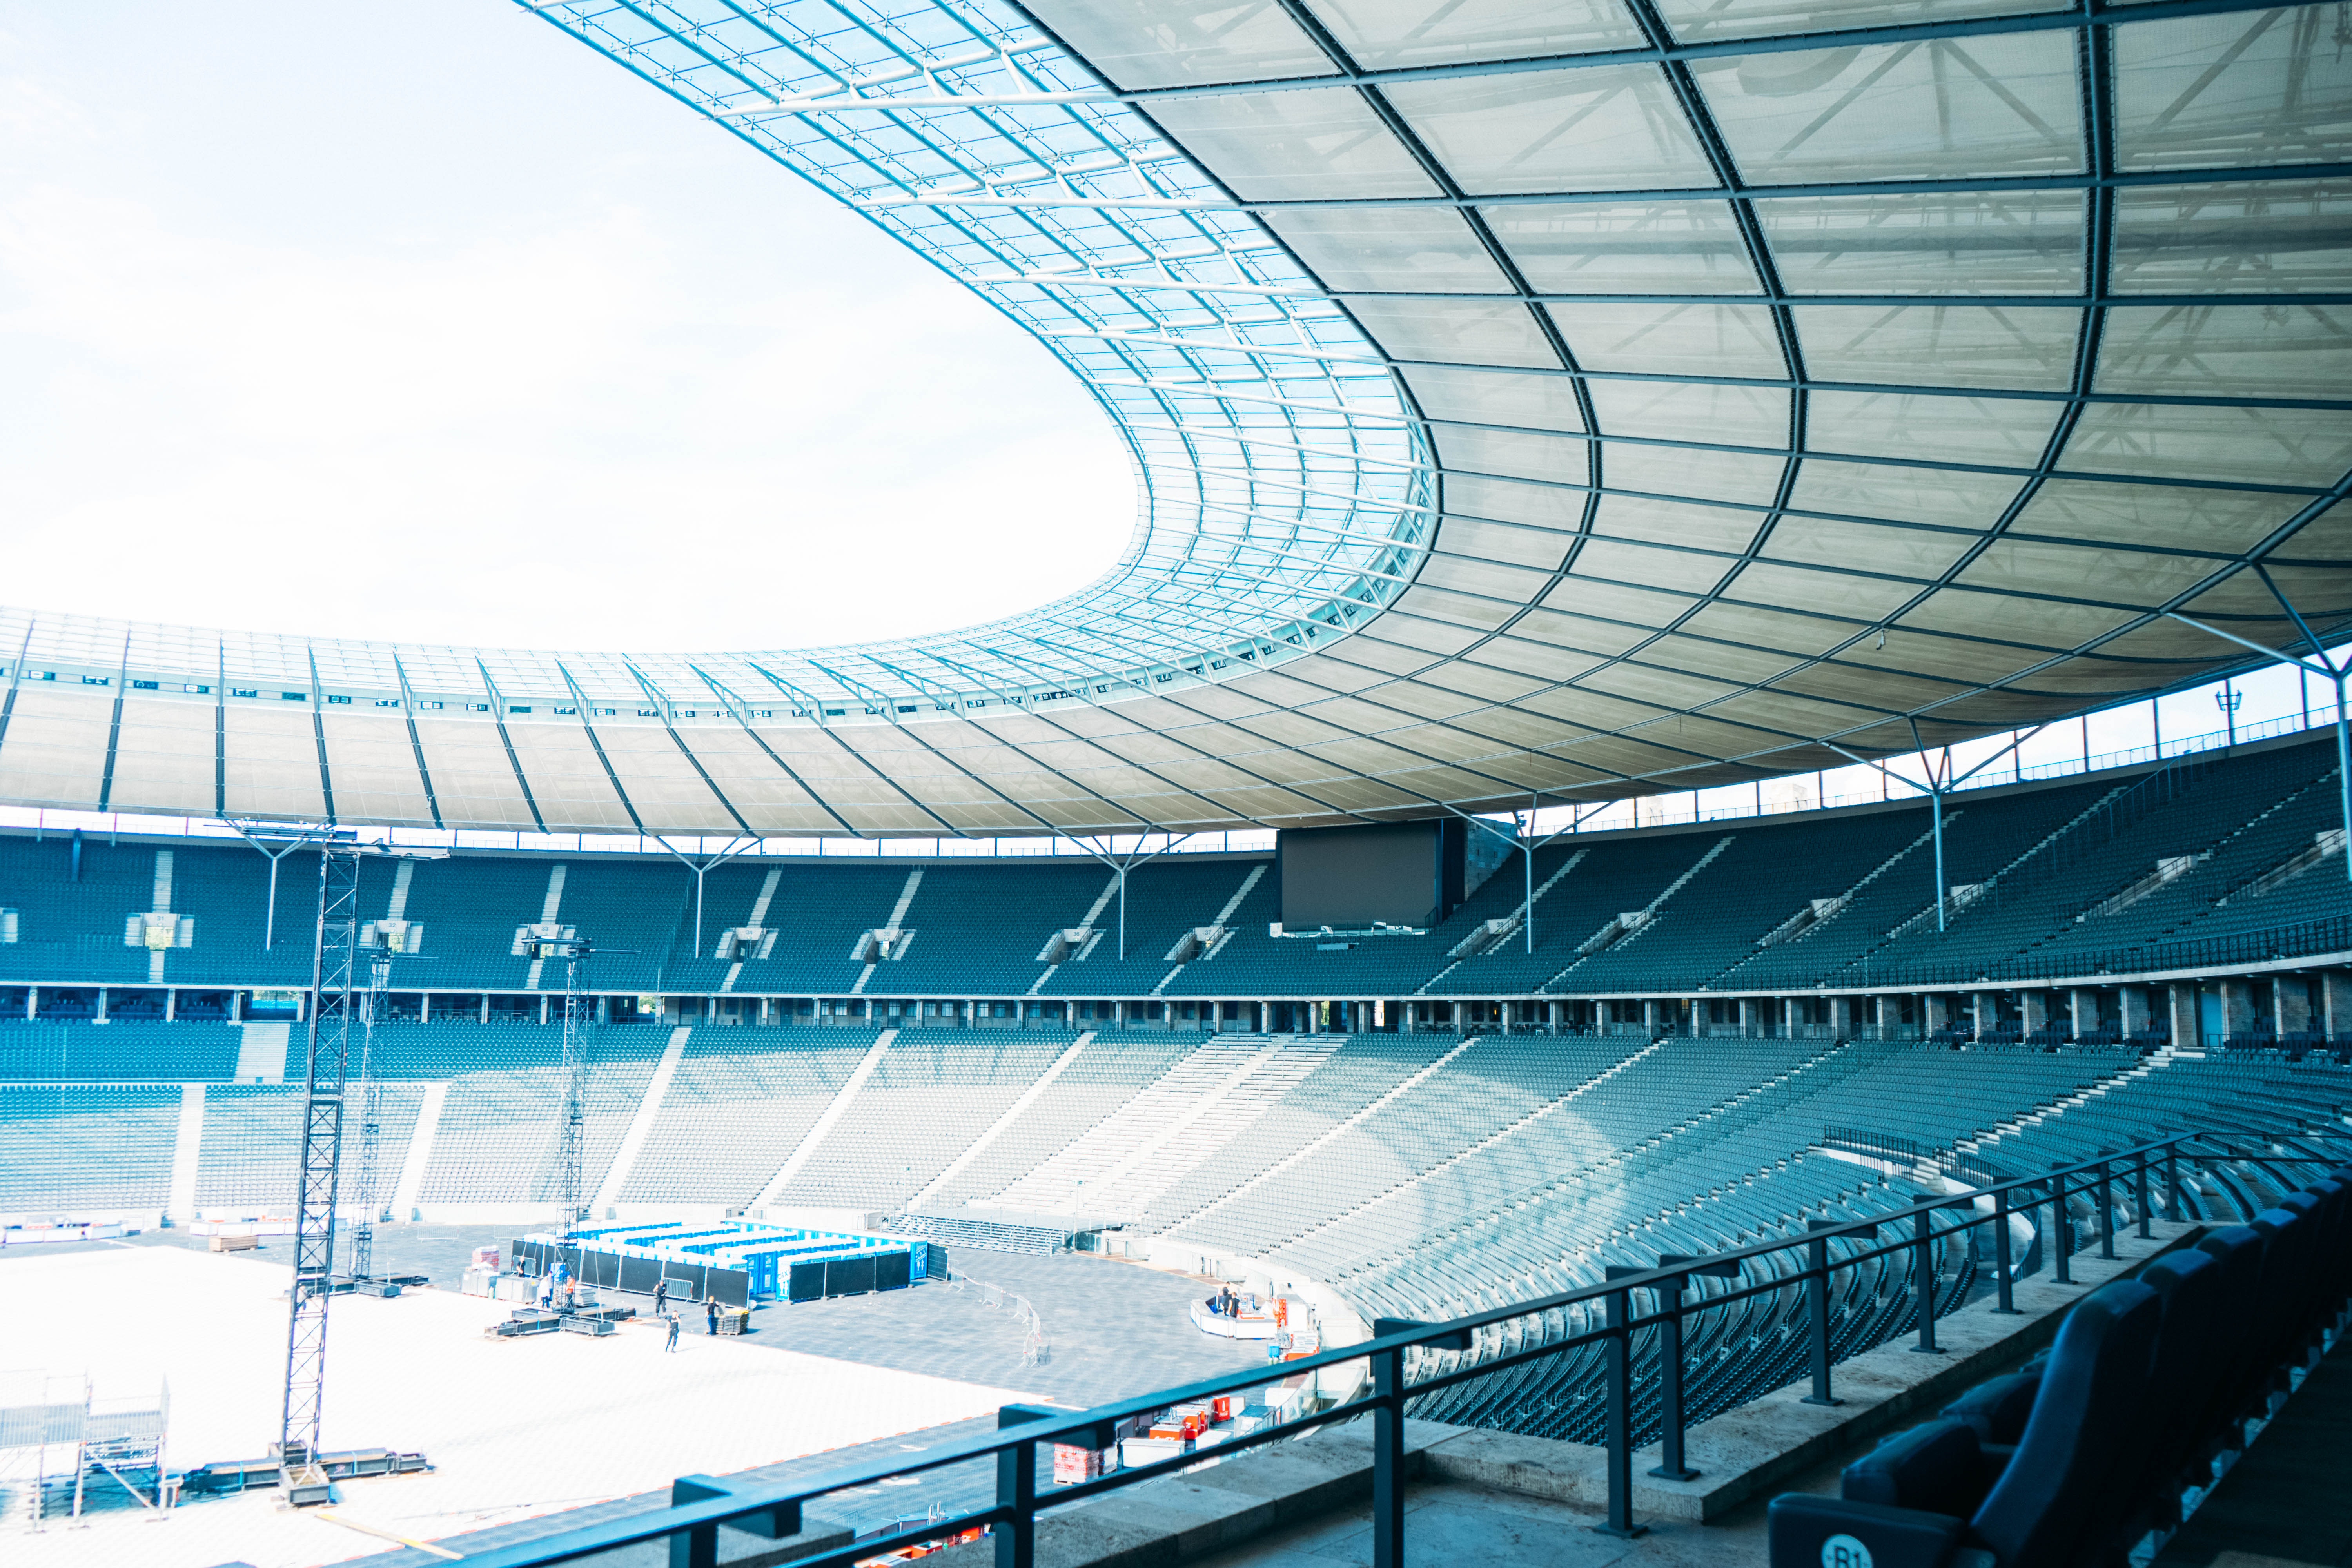
sport venue, blue, architecture, building, arena, leisure centre, stadium, leisure, swimming pool, convention center